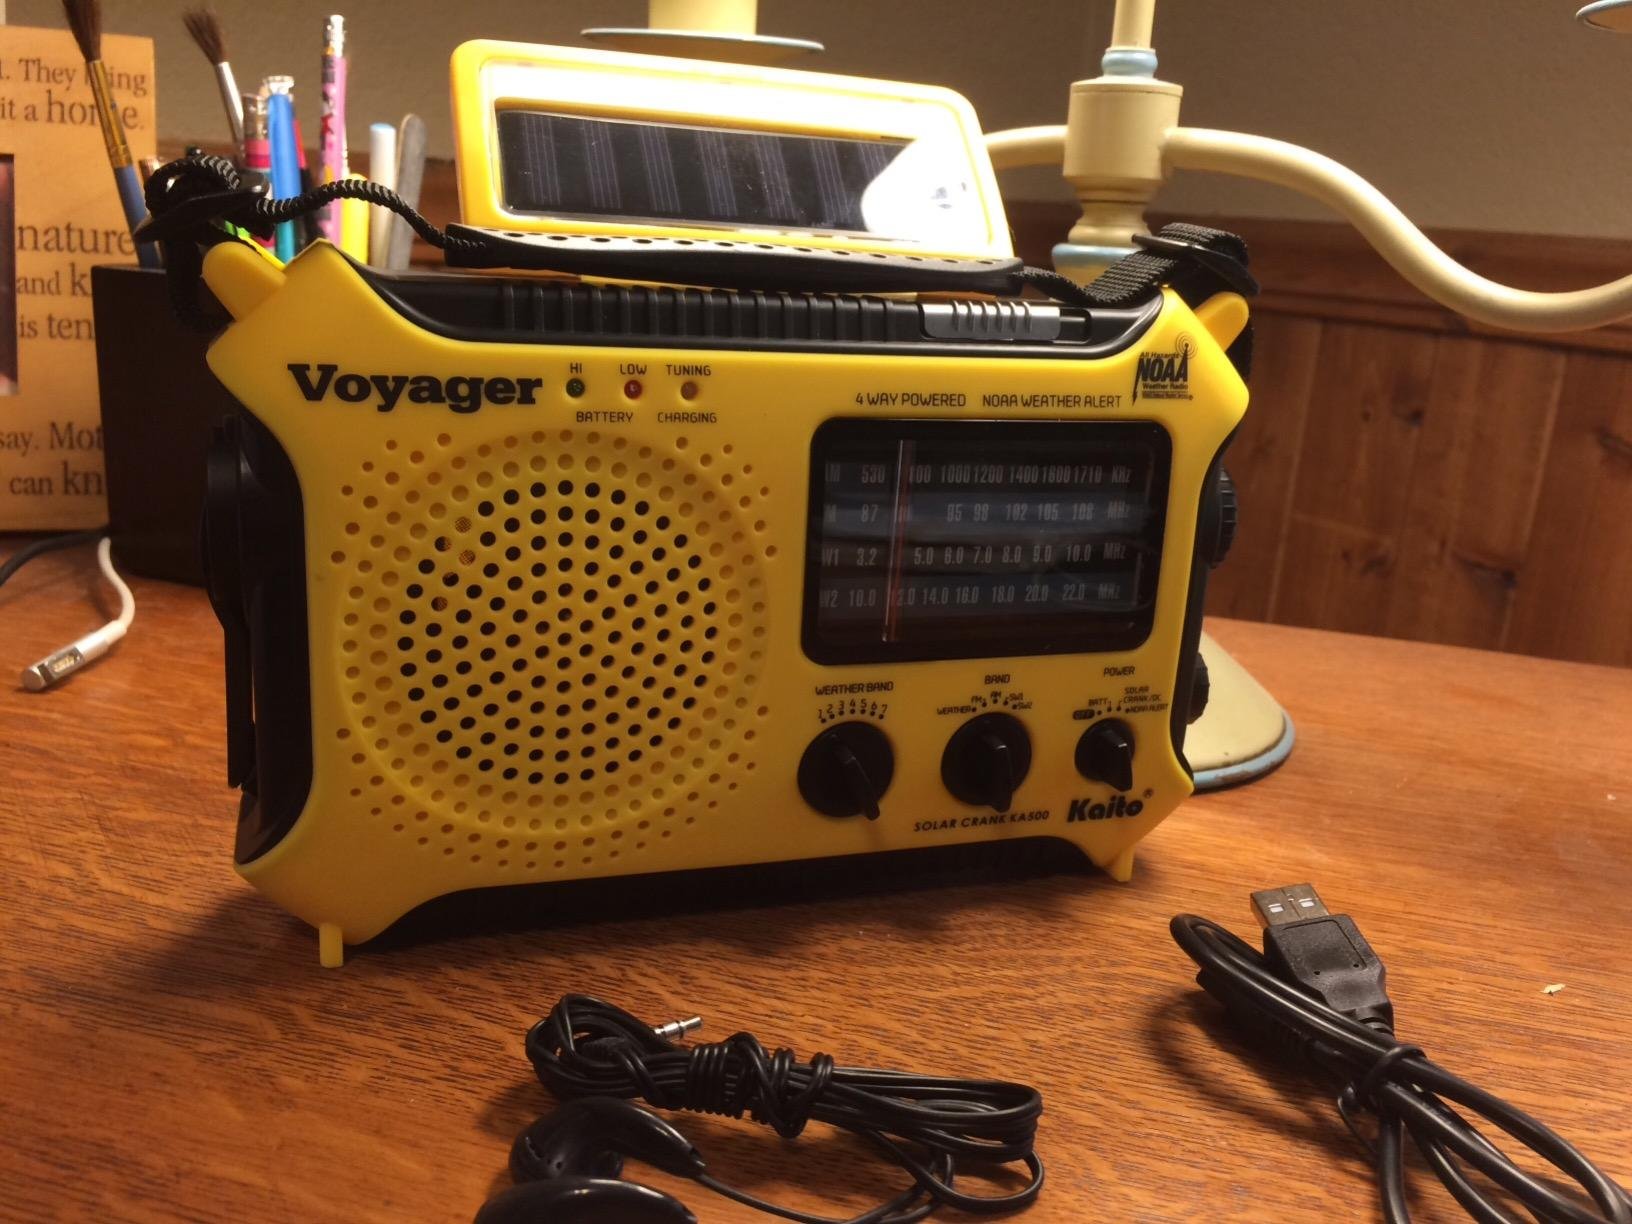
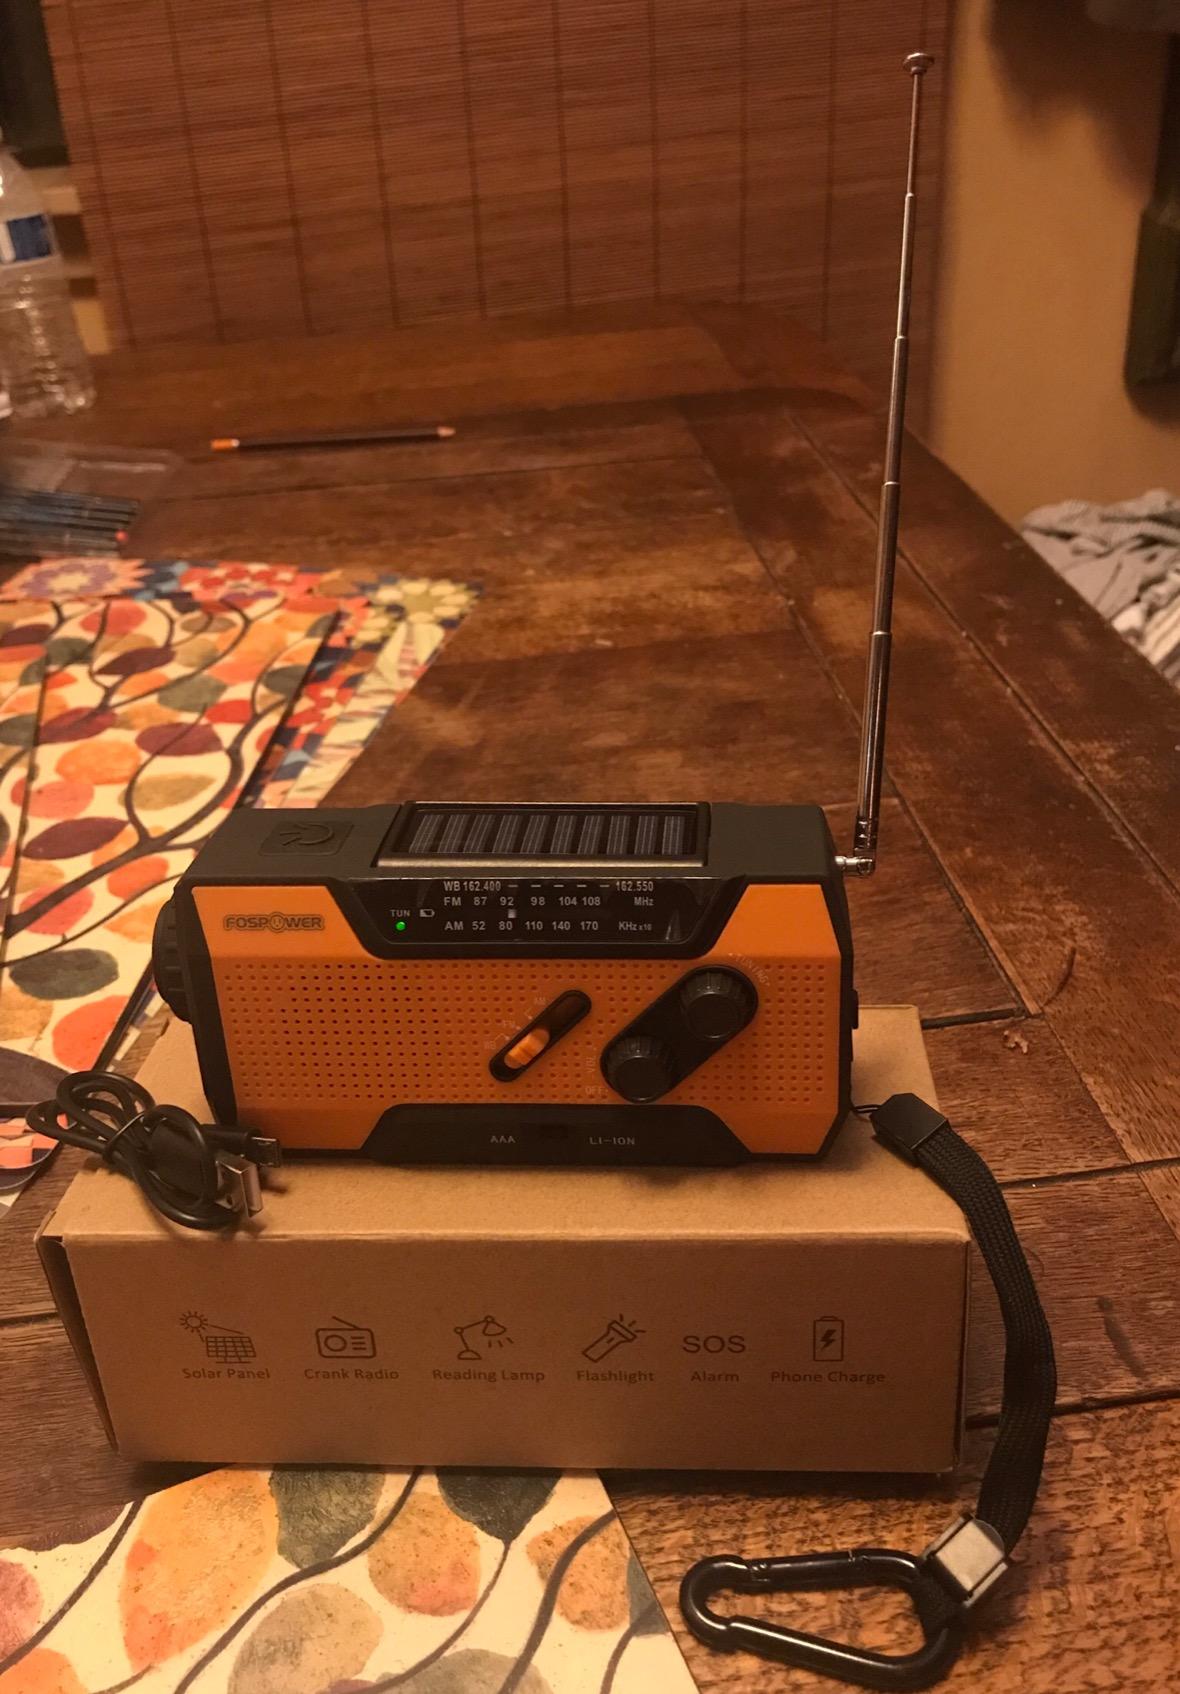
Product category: radio
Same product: no